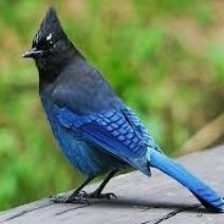
Species: AZURE JAY
Scientific name: CYANOCORAX CAERULEUS
ImageNet parent category: jay